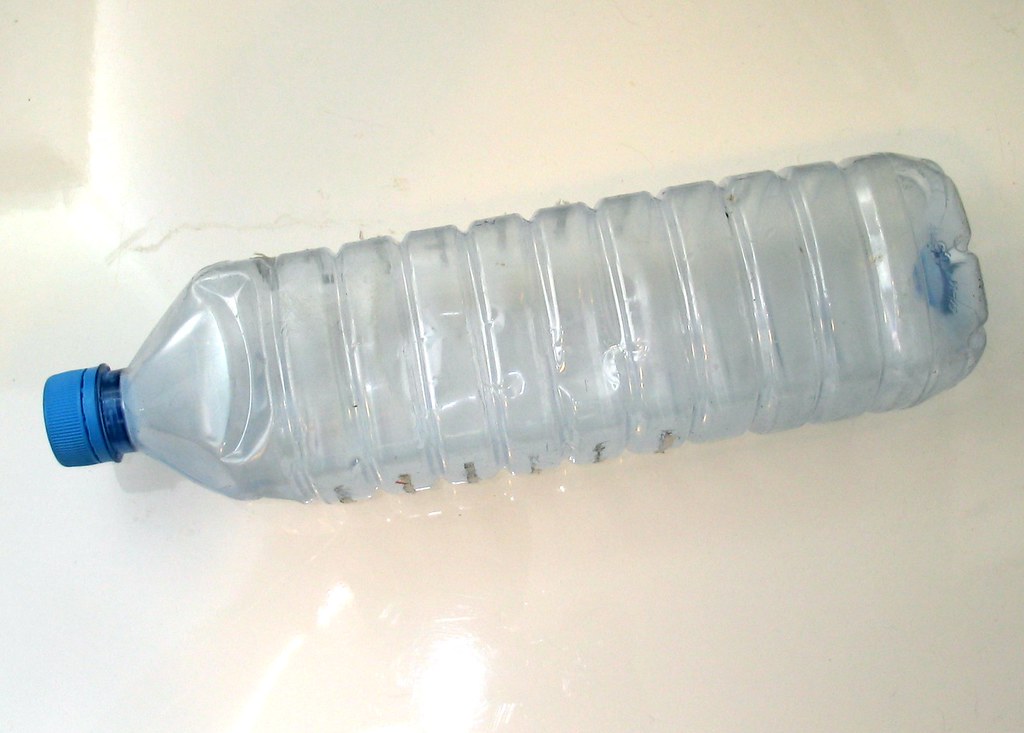
Label: plastic